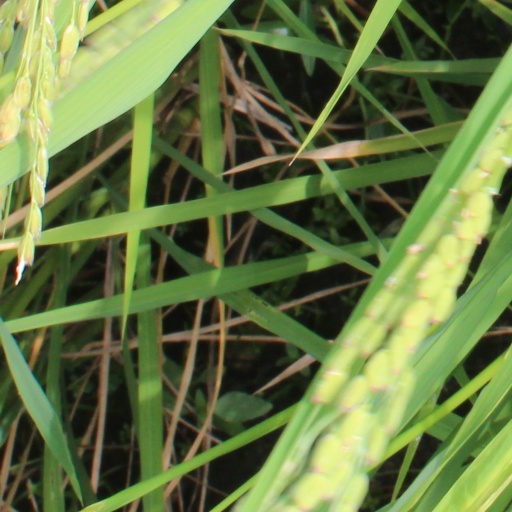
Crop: rice